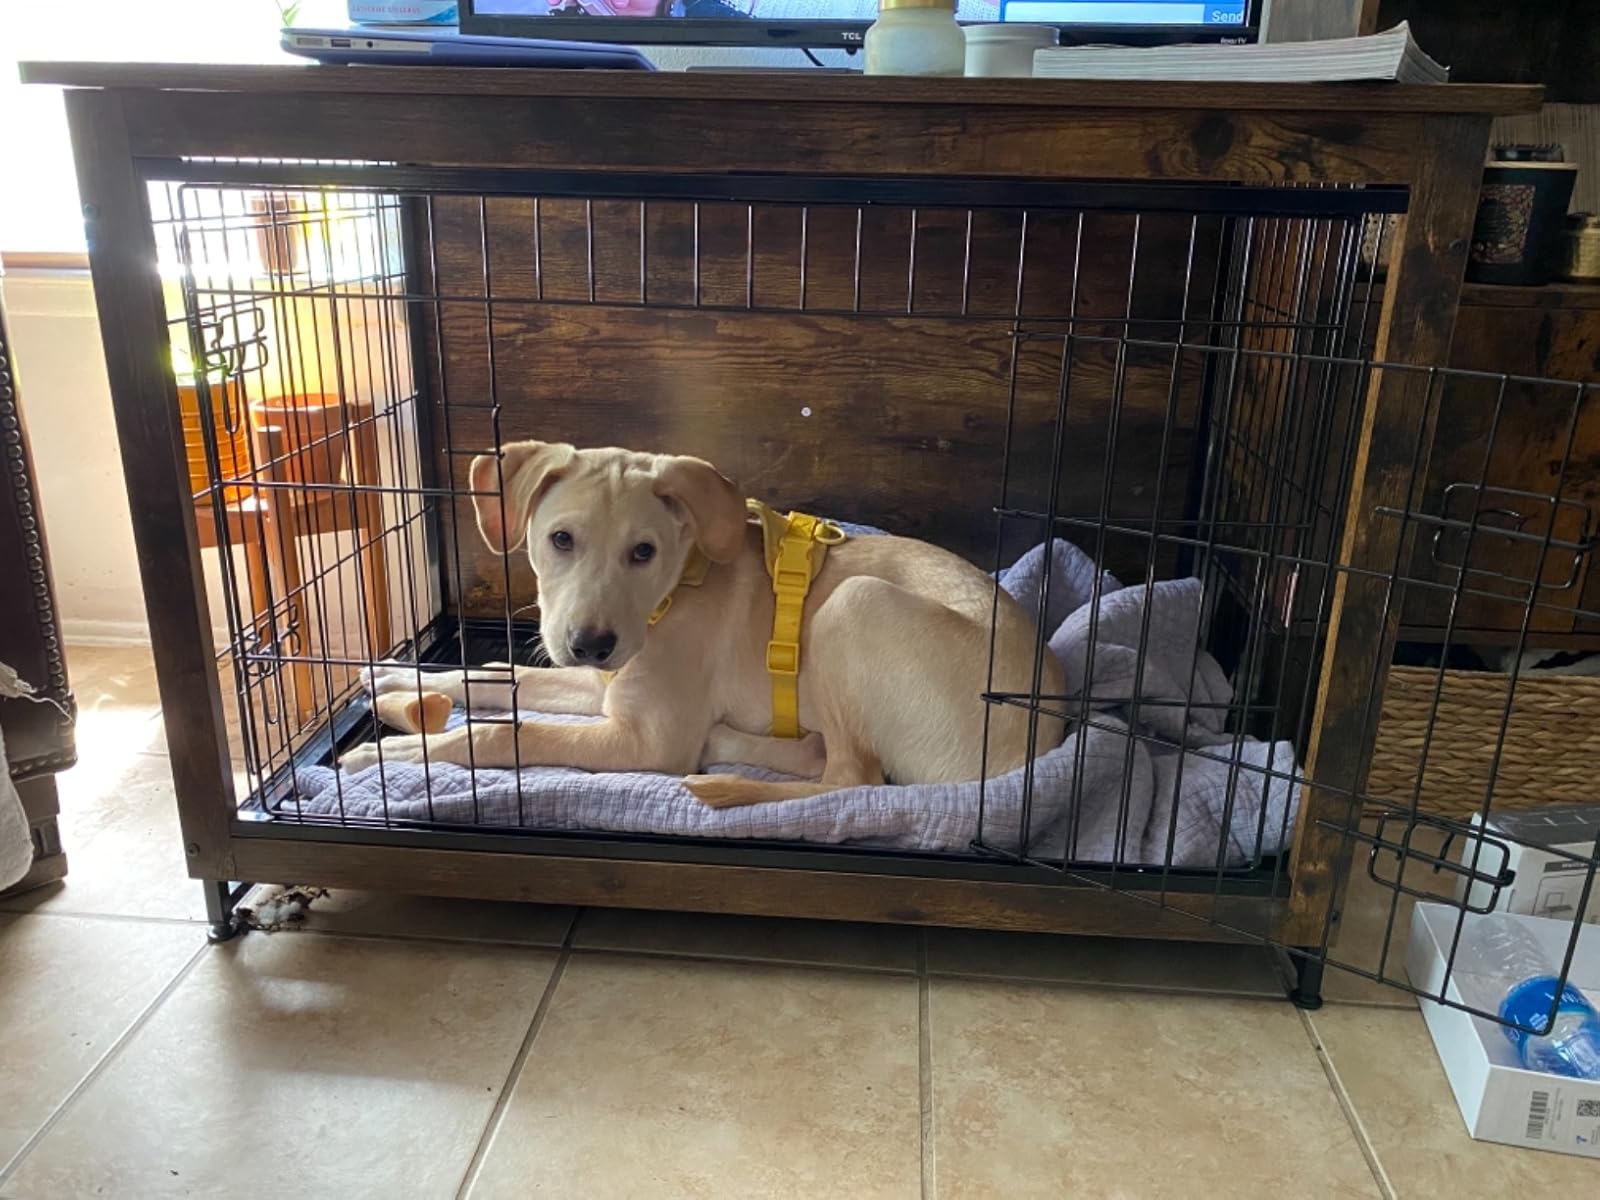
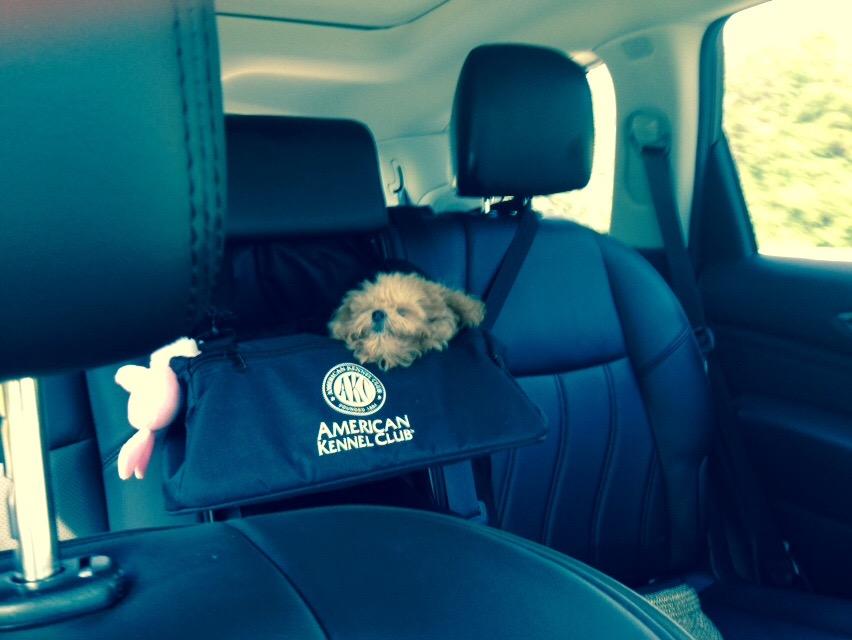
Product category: items_kennel
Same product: no